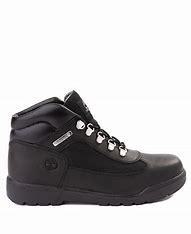
Brand: Timberland
Model: Field